University of Pennsylvania

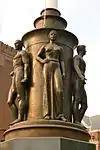
In 1952, in presence of then Penn President Harold Stassen Penn installed (near corner of 33rd Street and Smith Walk) "War Memorial Flagpole" (aka "All Wars Memorial to Penn Alumni"), which honors Penn faculty, students, and alumni who died in military service.

The University of Pennsylvania Band has been a part of student life since 1897. The Penn Band presently mainly performs at football and basketball games as well as university functions (e.g. commencement and convocation). It was the first college band to perform at Macy's Thanksgiving Day Parade, and has performed with notable musicians, including John Philip Sousa, members of the Philadelphia Orchestra, and the U.S. Marine Band ("The President's Own").